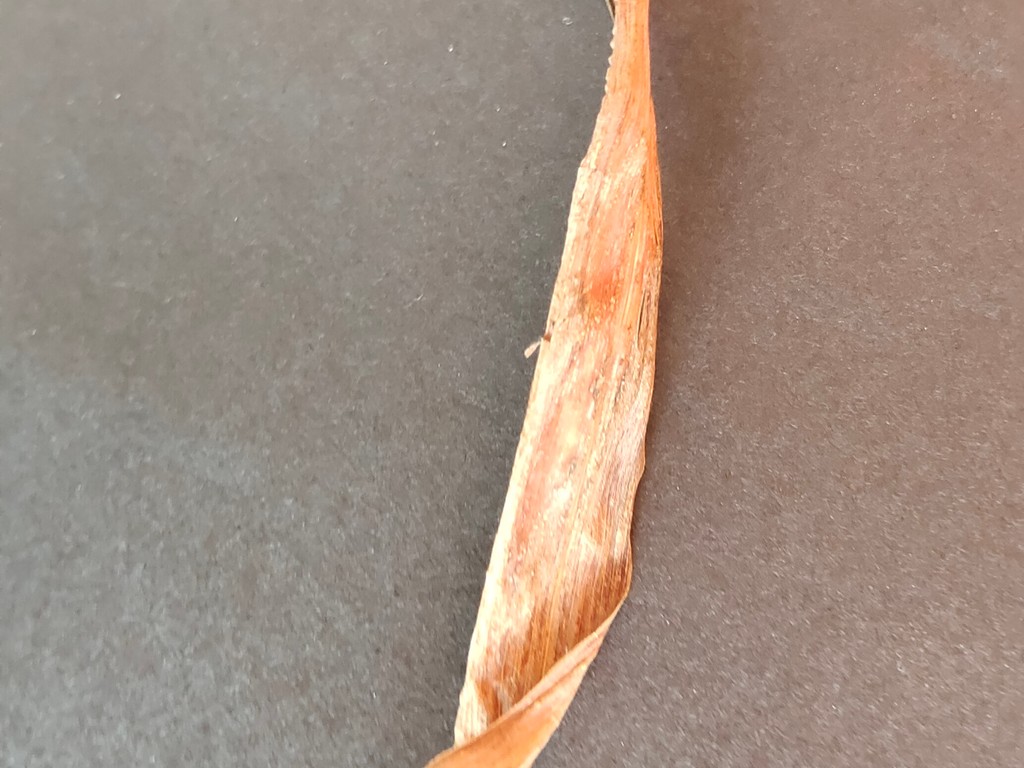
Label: Dried